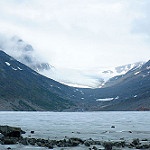
Label: glacier